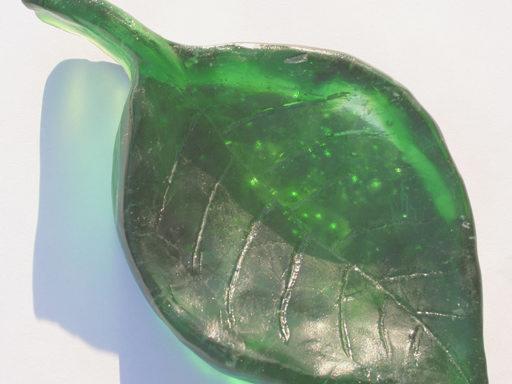
Material: glass